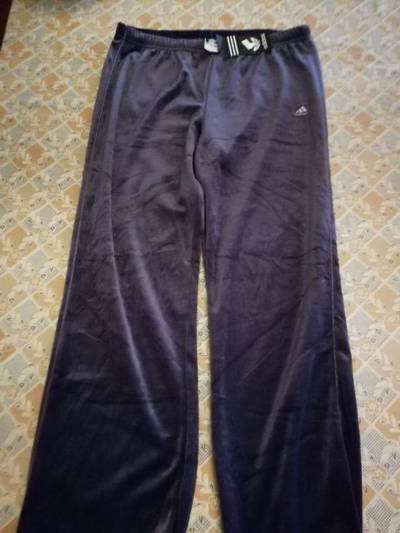
Waste category: clothes